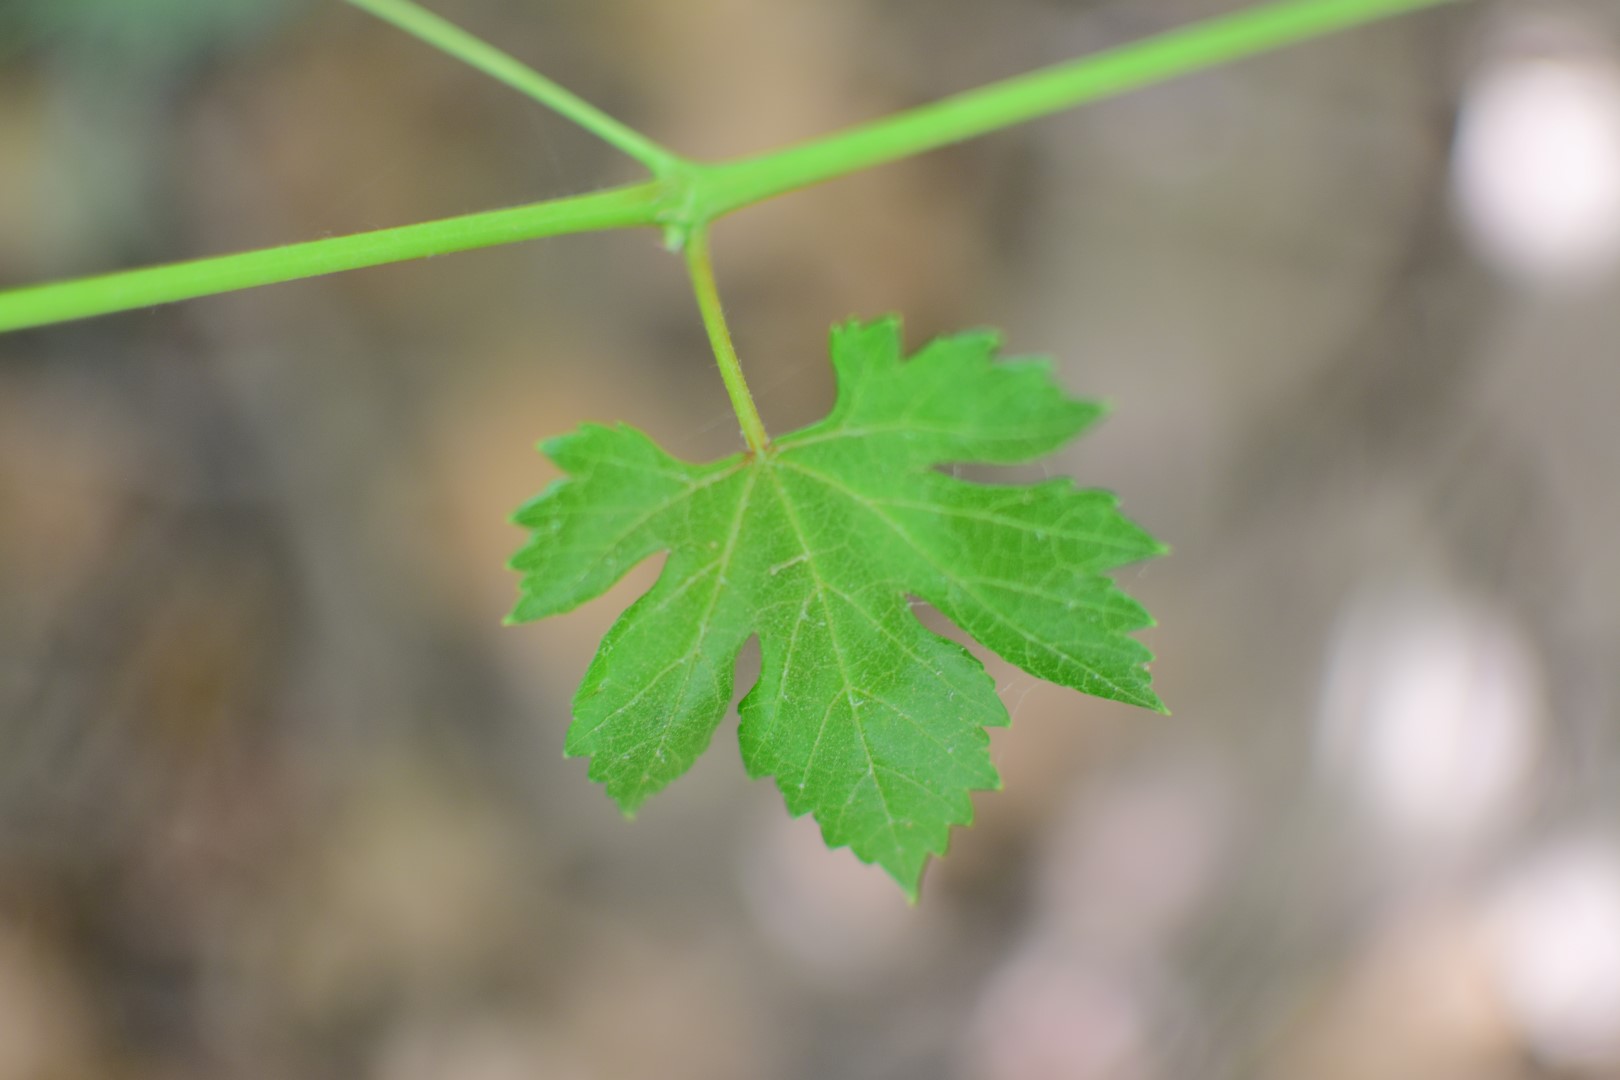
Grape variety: Halawani